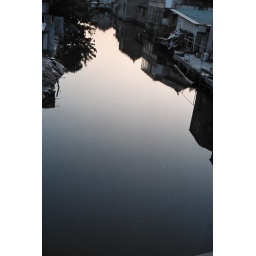
houses in the water